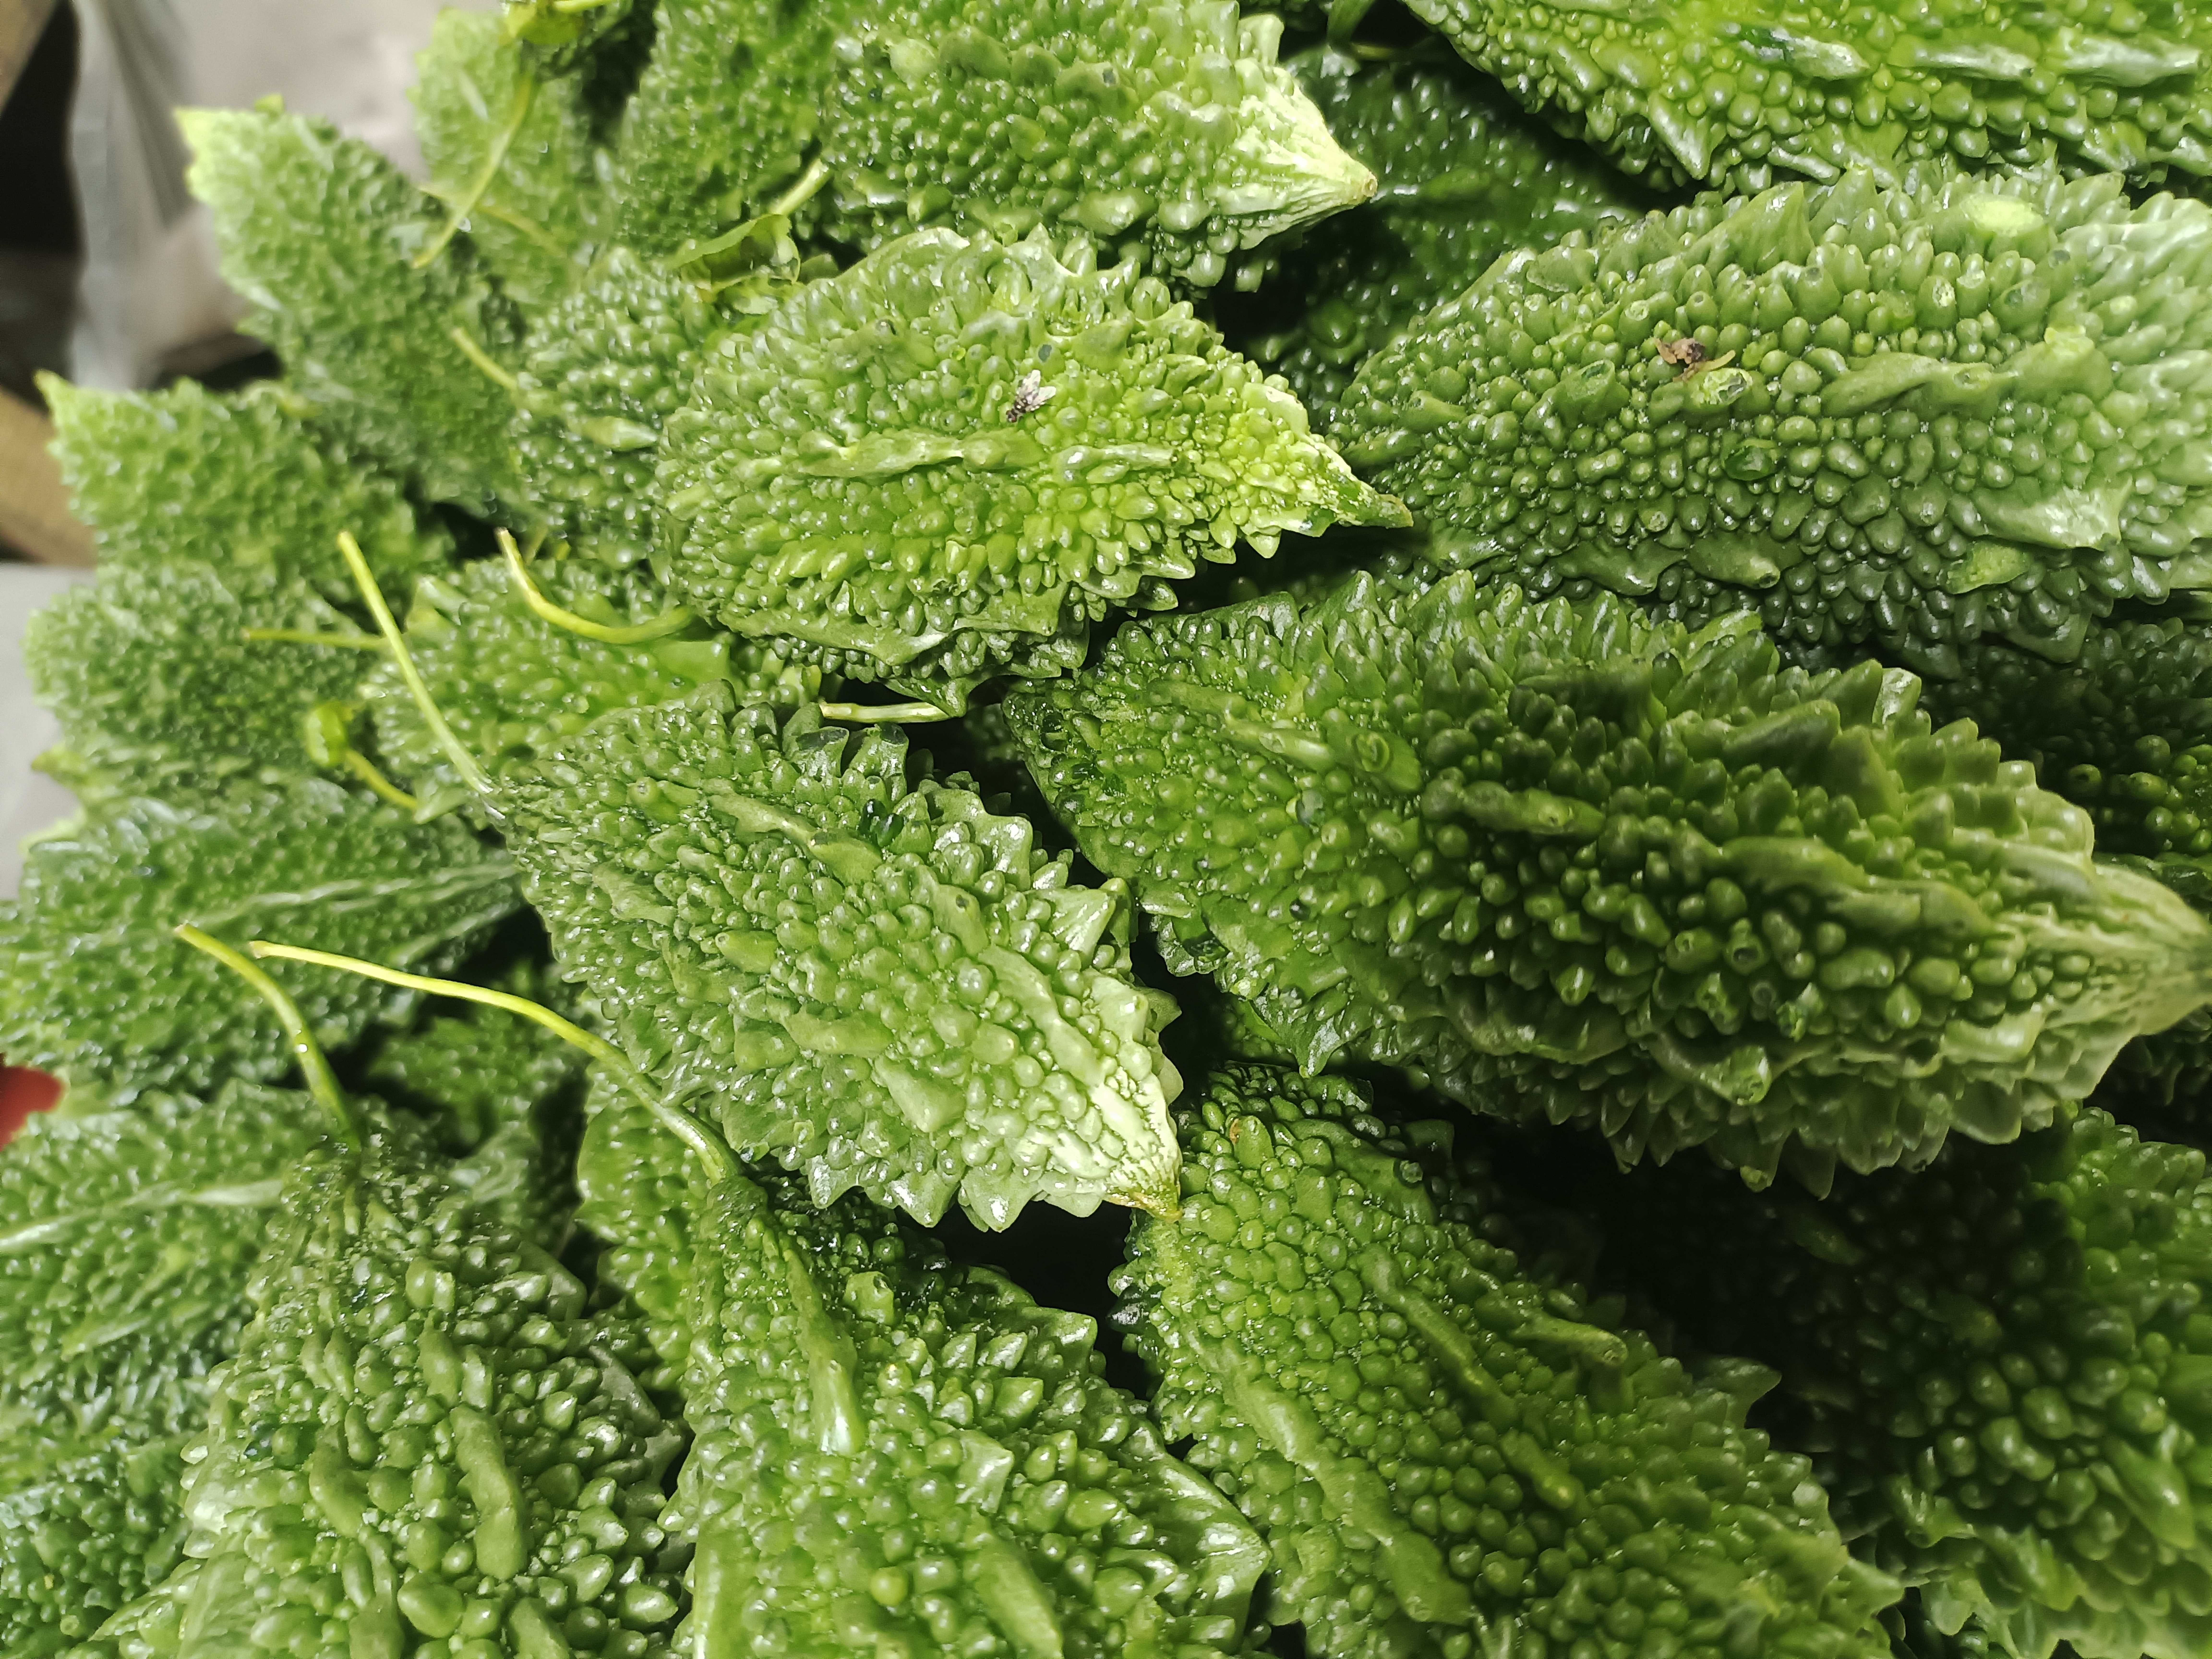
Label: Momordica charantia